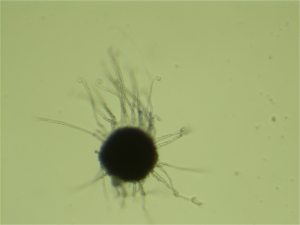
Le cléistothèce ou la cléistothécie est un organe de reproduction sexuée en forme de sphère, sans ouverture, qui contient un ou plusieurs asques et les ascospores chez certains champignons phytopathogènes ascomycètes. C'est par la rupture ou l'éclatement de cet ascocarpe globuleux que les ascospores sont mises en liberté au printemps et germent en reproduisant le parasite.